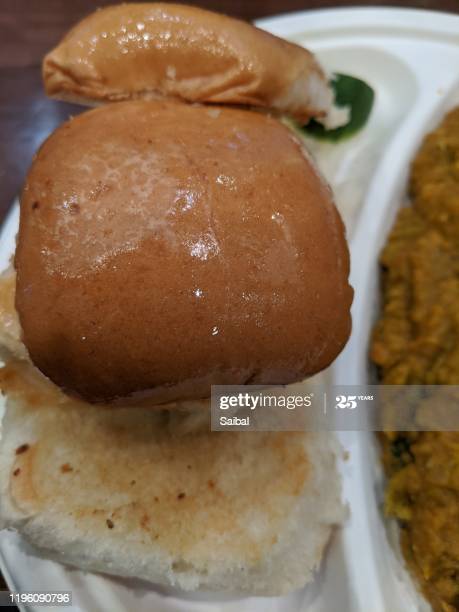
Dish: pav_bhaji